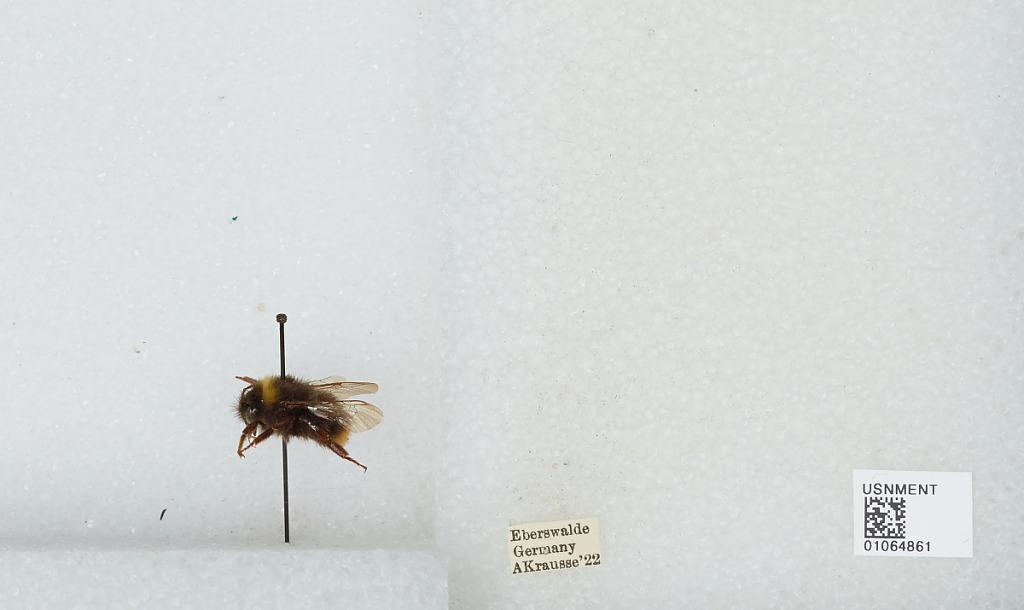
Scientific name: Bombus sp.
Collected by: A. Krausse
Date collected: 1922--
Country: Germany
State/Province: Brandenburg
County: Barnim
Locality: Eberswalde
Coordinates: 52.8356, 13.8182